Revolutionary Catalonia

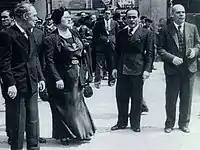
Caballero government ministers (November 1936) from left to right: (Republican Left of Catalonia), Federica Montseny (CNT-FAI), Juan García Oliver (CNT-FAI) and Anastasio de Gracia (Spanish Socialist Workers' Party)

By September 1936 the CNT-FAI had decided to join the Generalitat of Catalonia, drawing condemnation from more militant anarchist sections of the organization. The CNT feared that arms would be withheld and that they would be isolated if the Generalitat under Lluís Companys formed a government with the Unified Socialist Party of Catalonia (PSUC). CNT members filled the Ministries of Health, Supplies and Economy and the Central Anti-Fascist Militia Committee was dissolved.